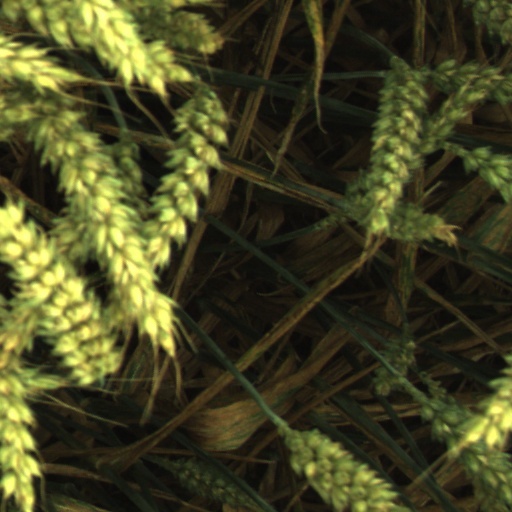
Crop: wheat